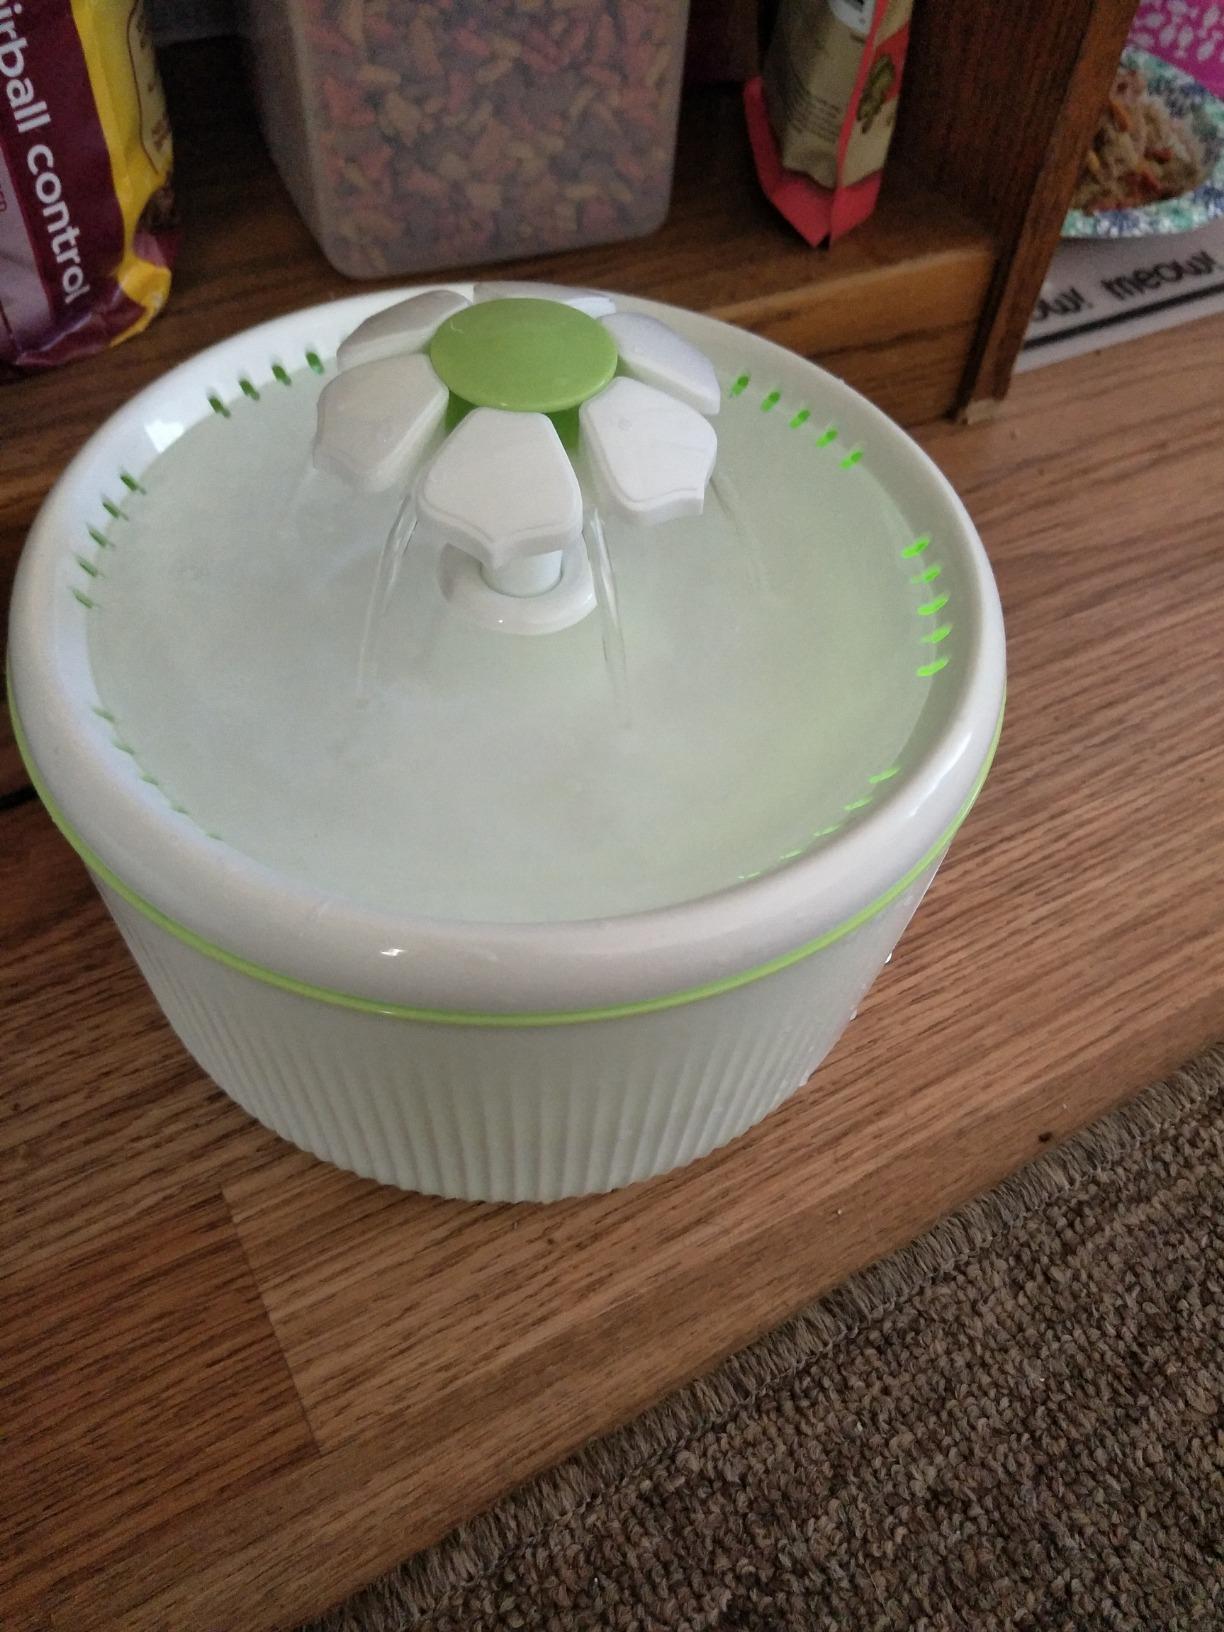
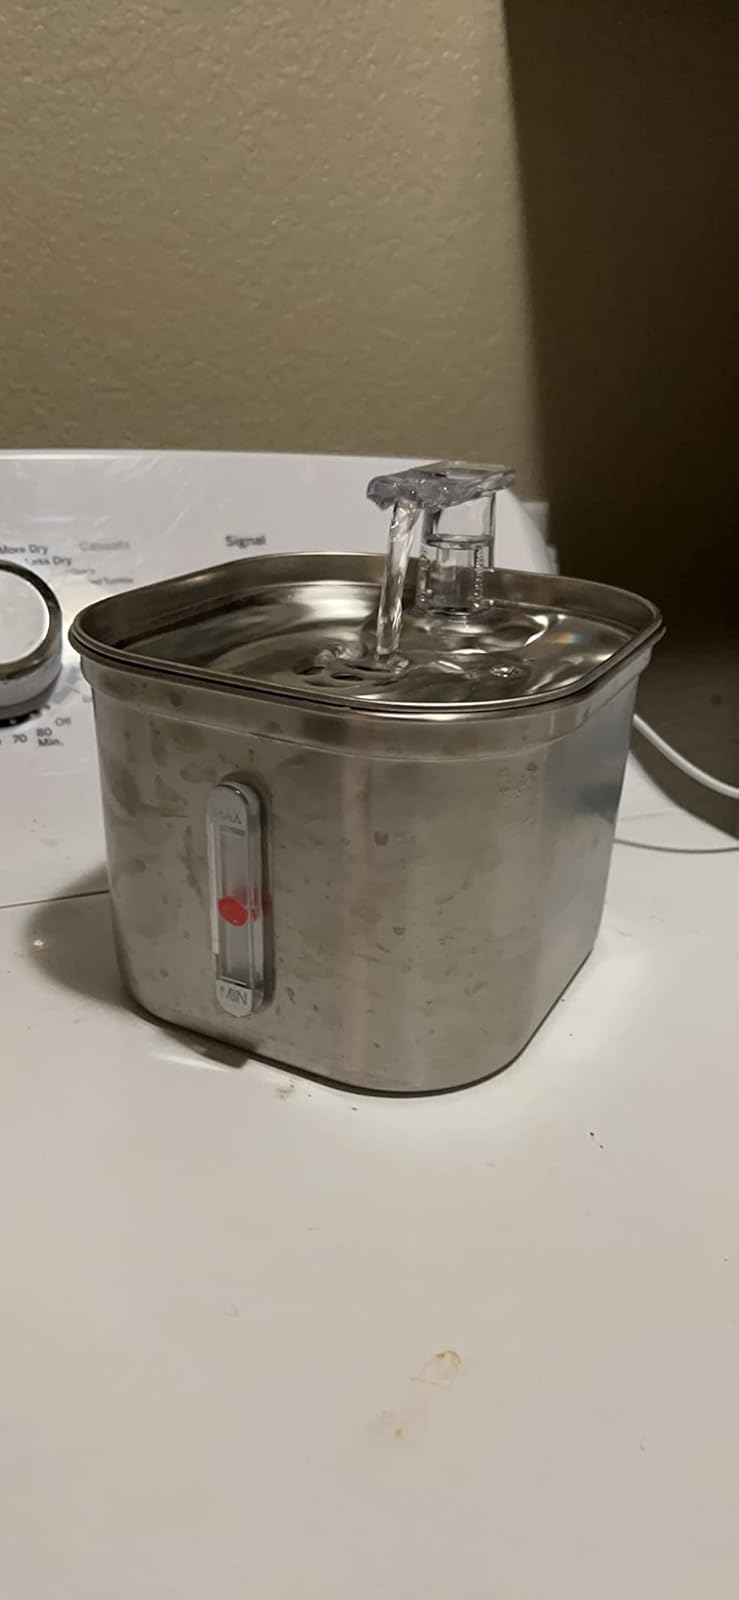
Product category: items_bowl
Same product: no